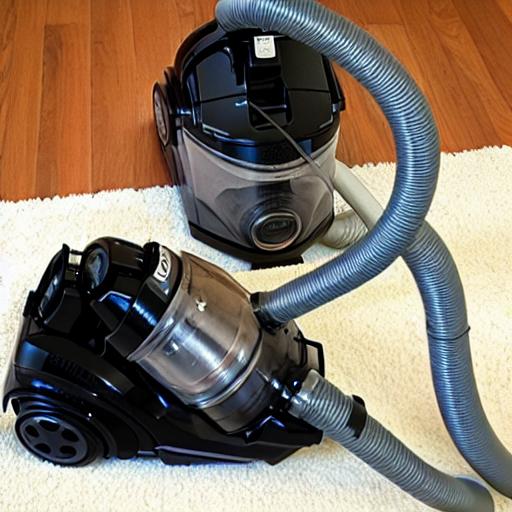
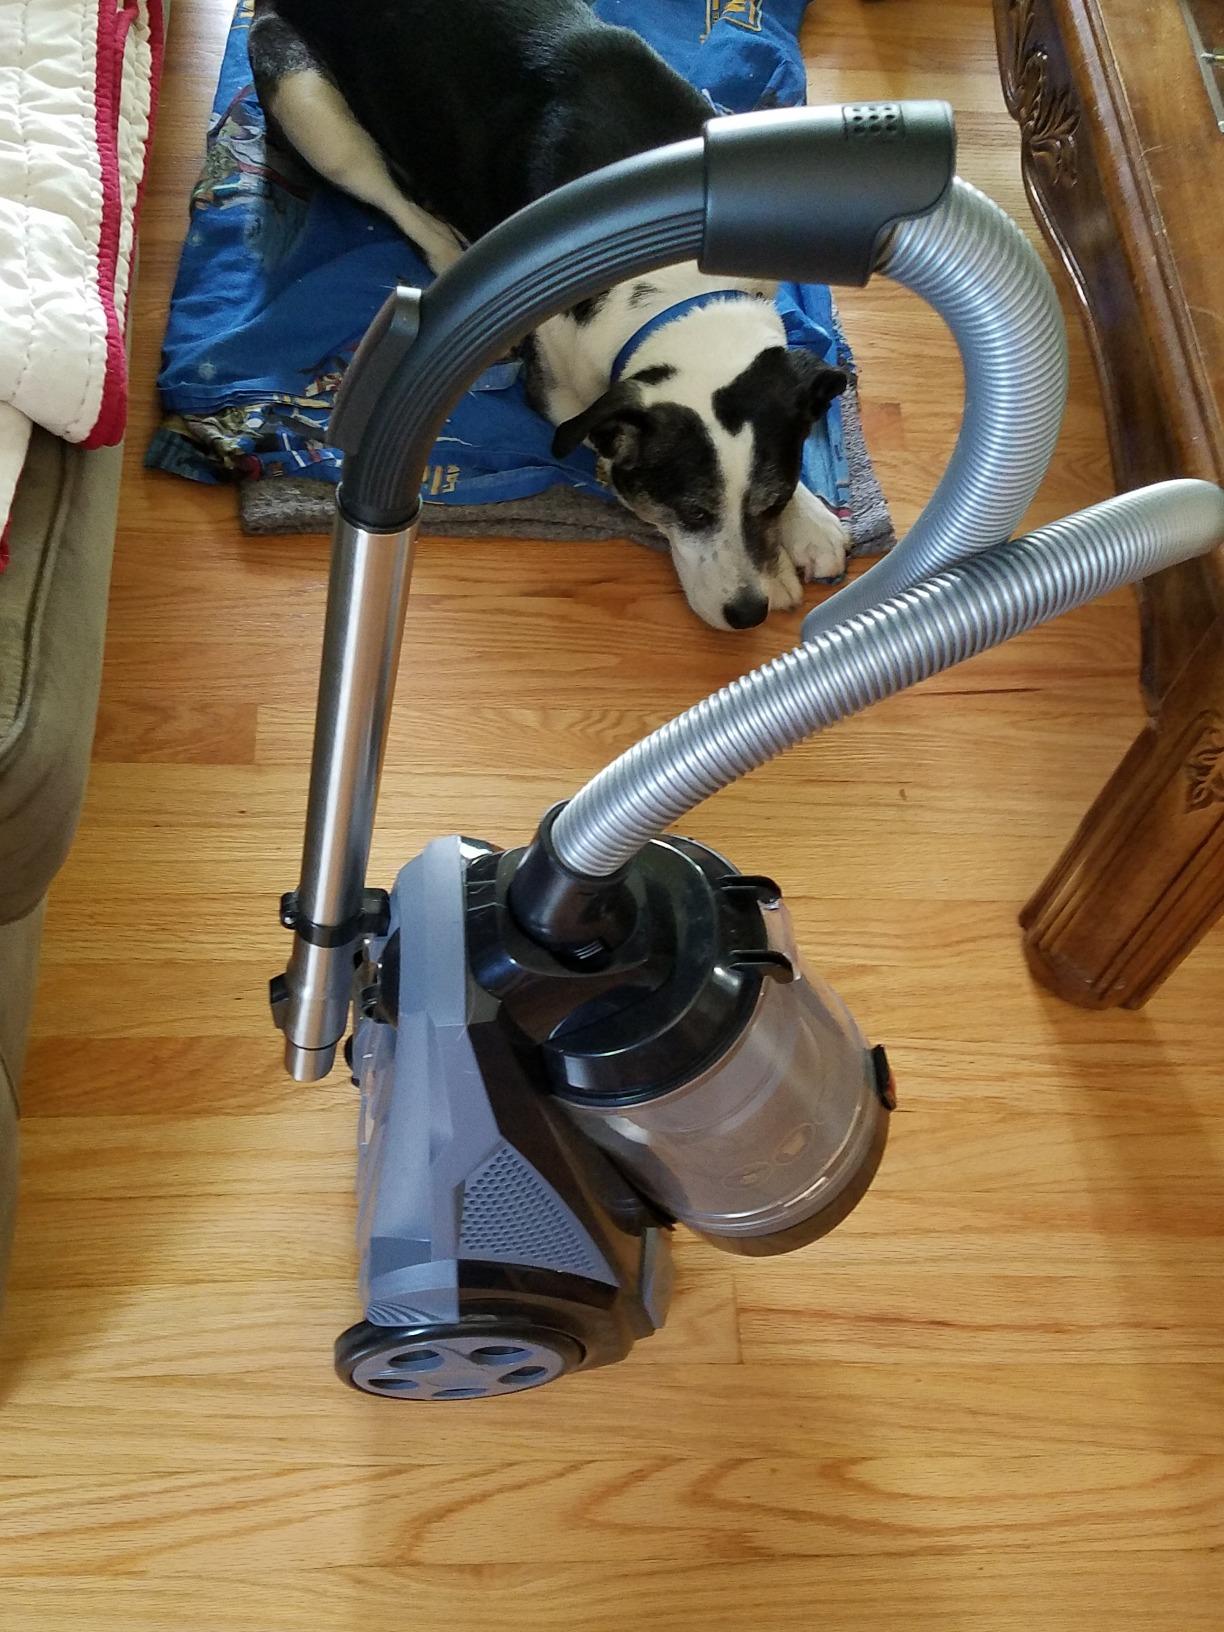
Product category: items_vacuum
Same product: no